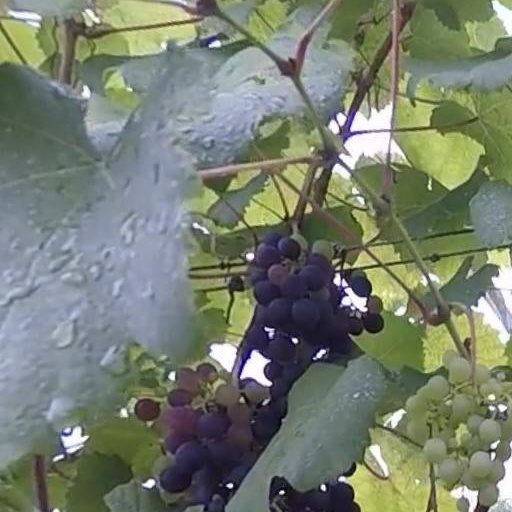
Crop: grape